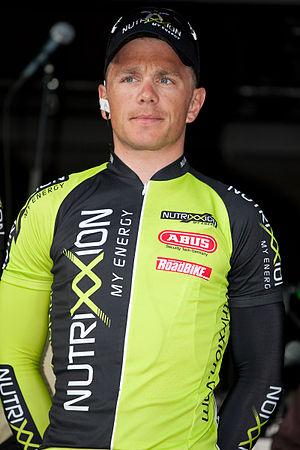
Eric Baumann est un coureur cycliste allemand né le 21 mars 1980 à Rostock en Mecklembourg-Poméranie occidentale. Professionnel de 2003 à 2011 et spécialiste du sprint, il compte huit victoires professionnelles.